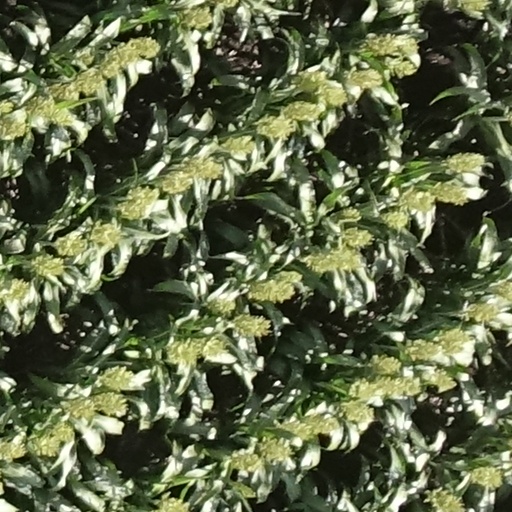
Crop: sorghum